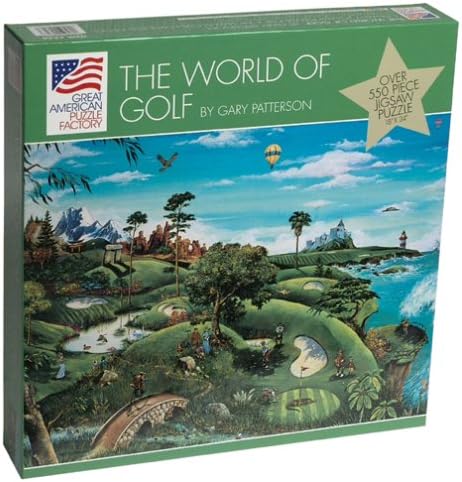
Cartoonist Gary Patterson The World of Golf 550 piece puzzle
Category: Toys & Games
Vintage golf enthusiasts playing some outlandish holes. Gary Patterson is one of America's best loved artists, and his work is enjoyed and collected throughout the world. With the input of his family, friends and fans around the world, Gary is able to create art that touches people's hearts, and brings smiles to their faces.
Features: Cartoonist Gary Patterson Creator of Smiles | This fun-looking Great American Puzzle Factory puzzle shows some vintage golf enthusiasts playing some outlandish holes | Over 550 pieces in this puzzle | Completed size 18" x 24" | Made in the USA